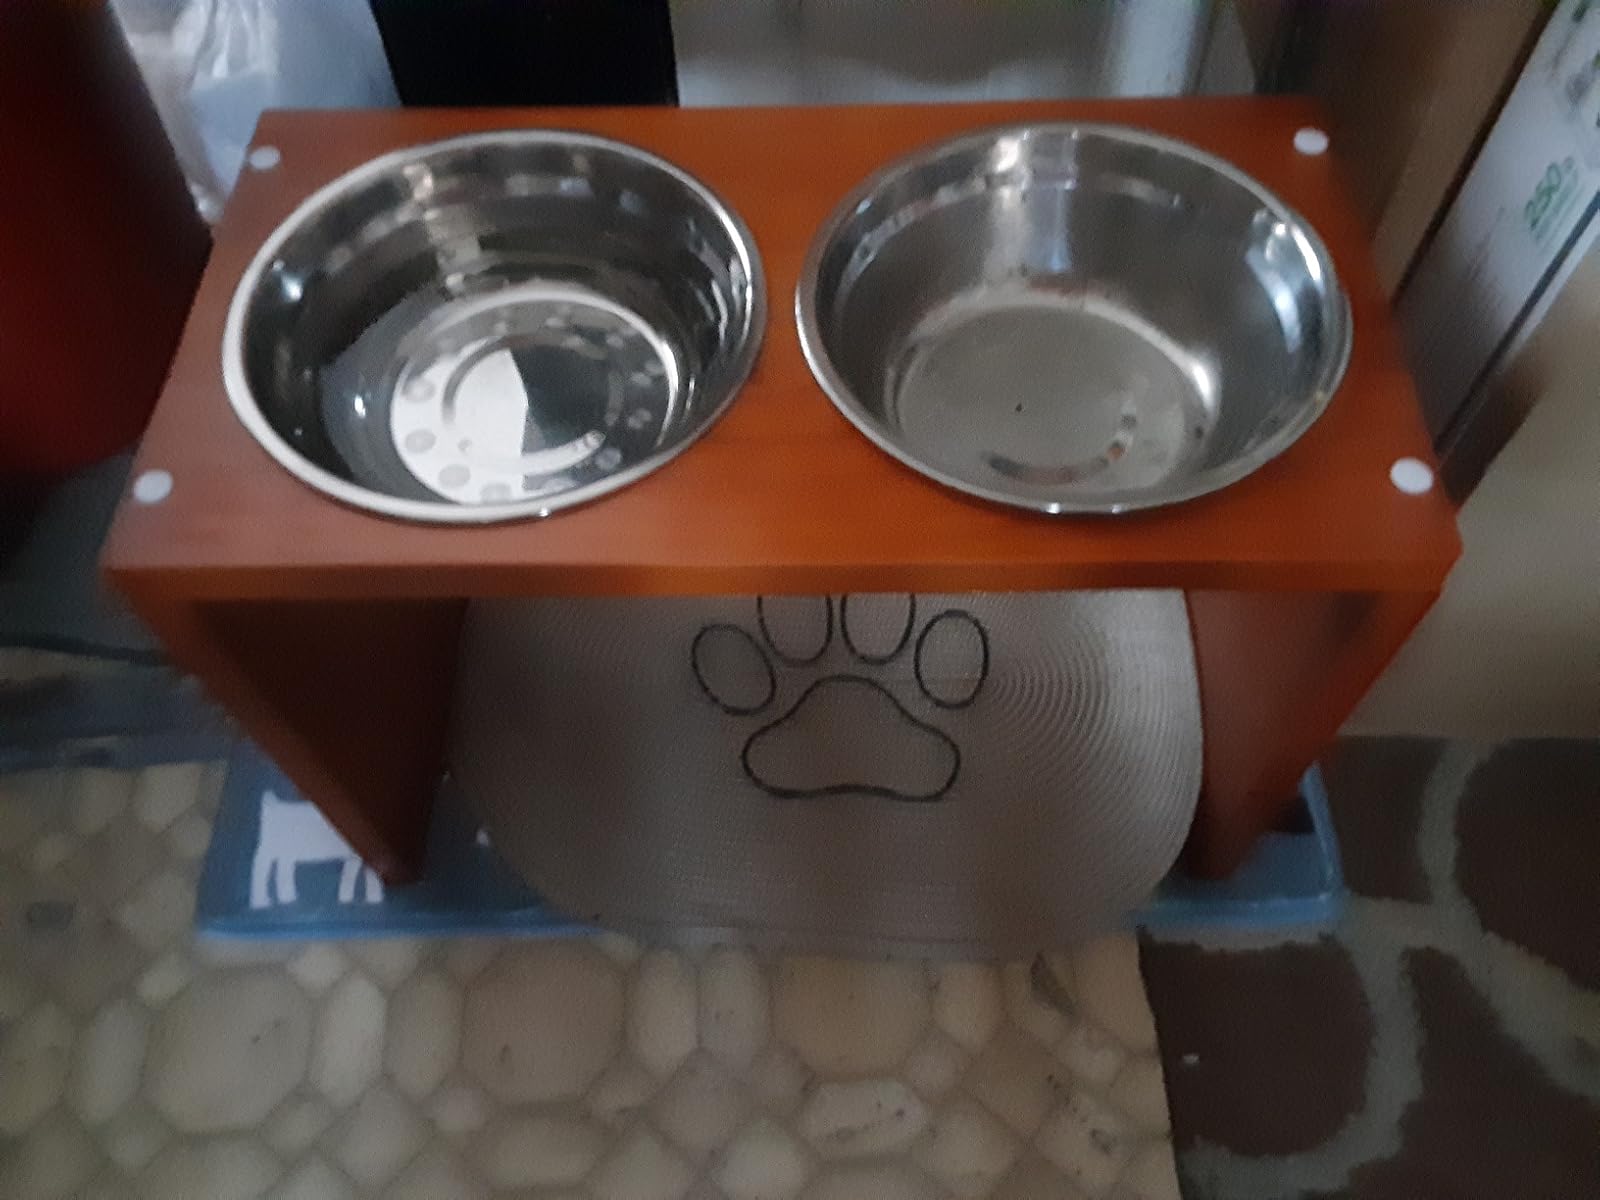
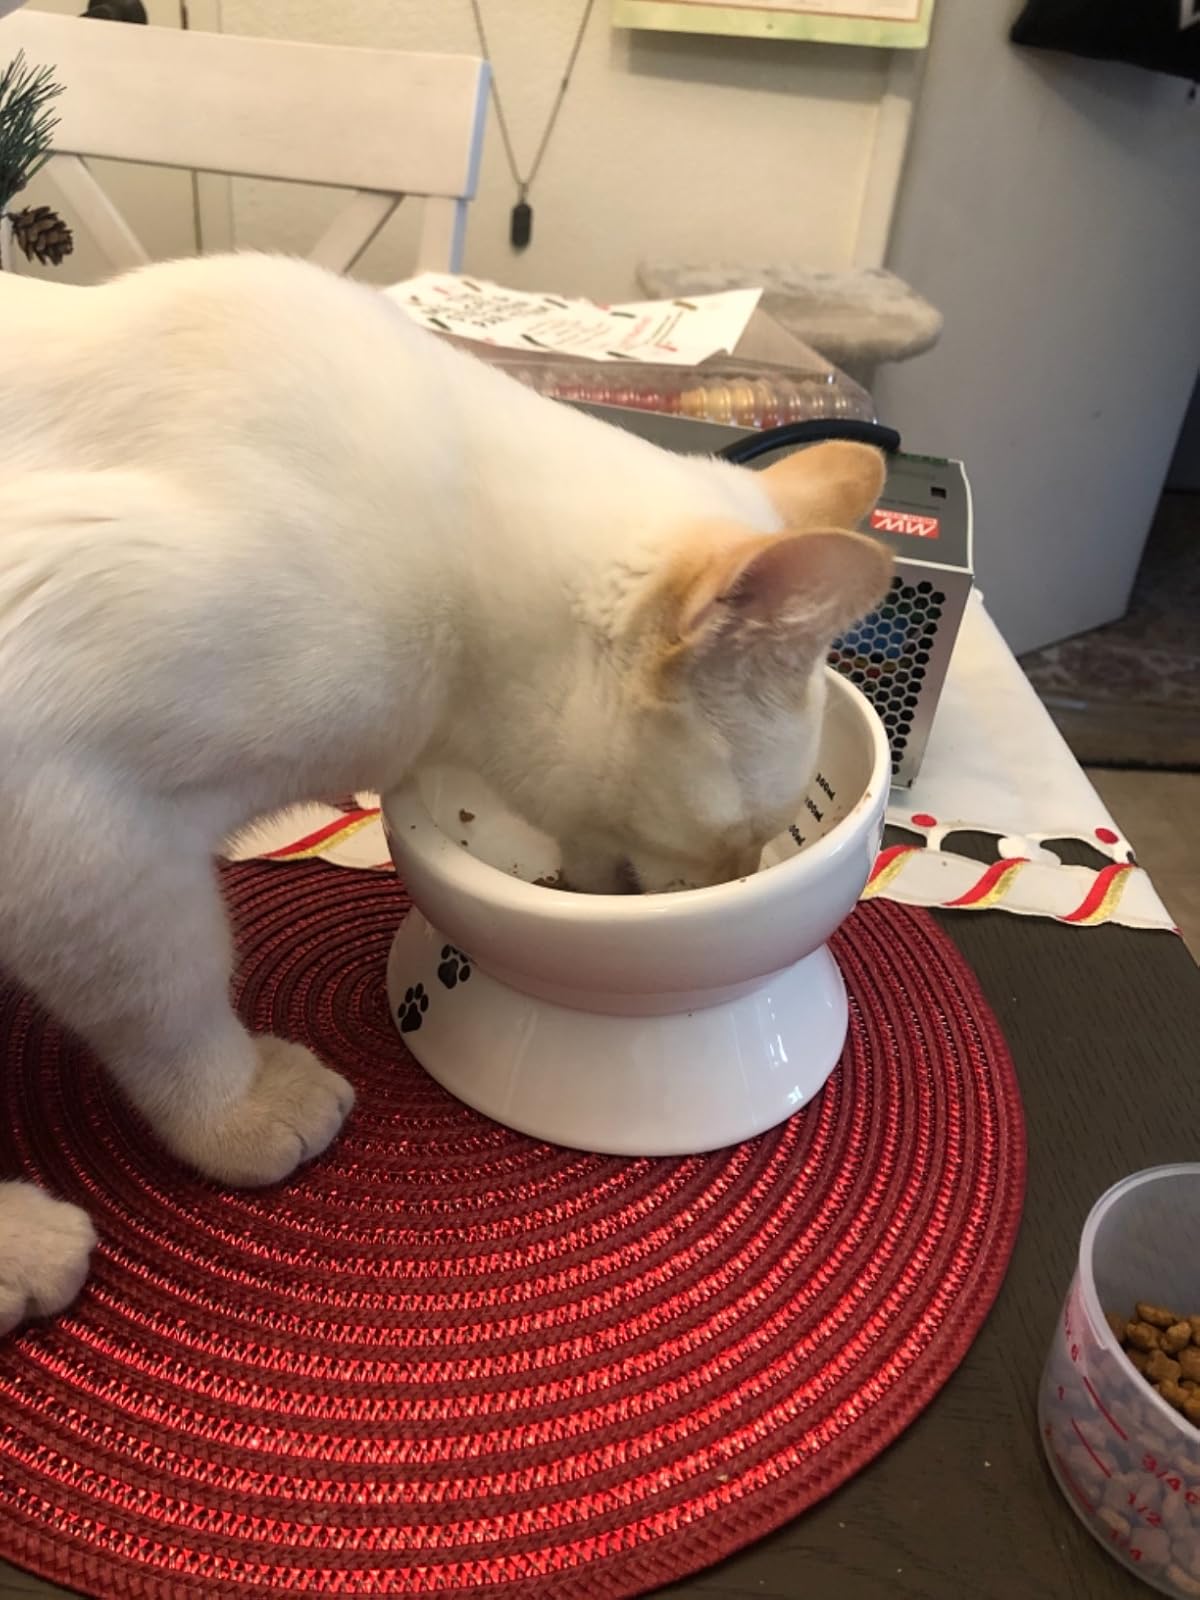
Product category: items_bowl
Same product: no